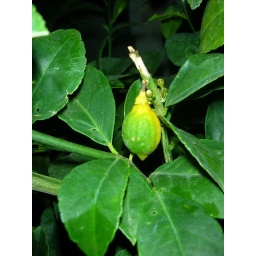
Yes, there is a lemon tree in Iowa. It spends it's winters in a large pot in a sunny window.